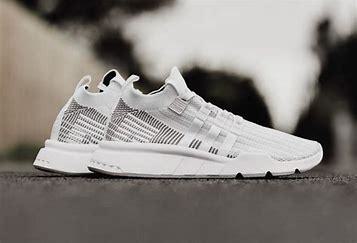
Brand: Adidas
Model: EQT Support Adv